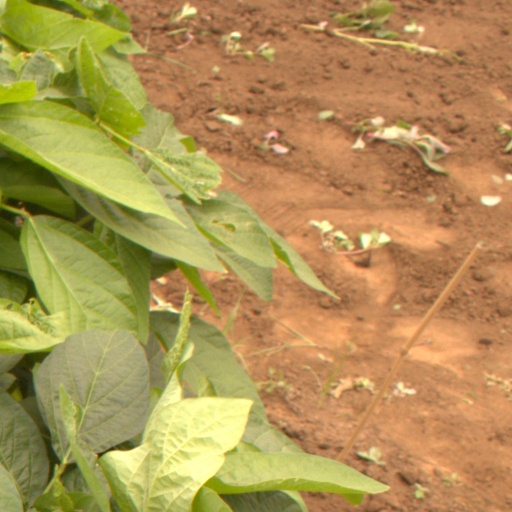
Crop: soybean